World War II in Yugoslav Macedonia

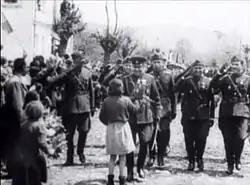
Bulgarian troops entering Bitola on 21 April 1941. In fact, they were greeted as alleged liberators from Serbian rule, while pro-Bulgarian feelings prevailed during the early stages of the occupation.

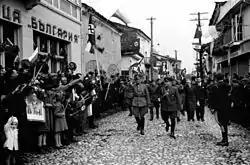
Transfer of the city of Ohrid (today in North Macedonia) by the Italian fascist authorities to Bulgarian administration through German Nazis' intermediation under the acclamations of the local Slavic population (May 1941).

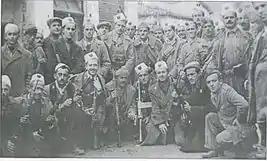

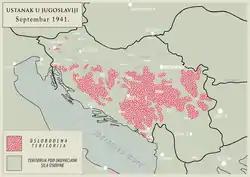
Resistance in Yugoslavia in September 1941. No real partisan activity is observed in Macedonia.

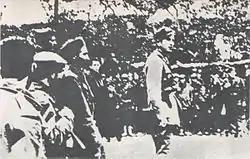
Svetozar Vukmanović welcomes Macedonian and Greek Partisans in the Karadjova Valley (Greece) in 1943. Under his leadership, the pro-Bulgarian Regional Committee of the communists in Macedonia was disbanded and they were bound up with the Yugoslav communists.

A division of Vardar Macedonia, then part of the Vardar Banovina, was drawn up on 19 and 20 April 1941. Bulgarian troops entered the central and eastern parts and seized most of the banovina, including parts of Eastern Serbia and Kosovo. The most prominent force which occupied most of the area was the 5th Army. The westernmost parts of Macedonia were occupied by the fascist Kingdom of Italy.